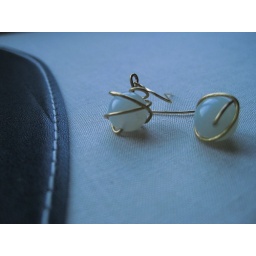
3/8&amp;quot; diameter clear pale green glass balls wrapped in 22 gauge gold wire and fastened to gold hook earring.